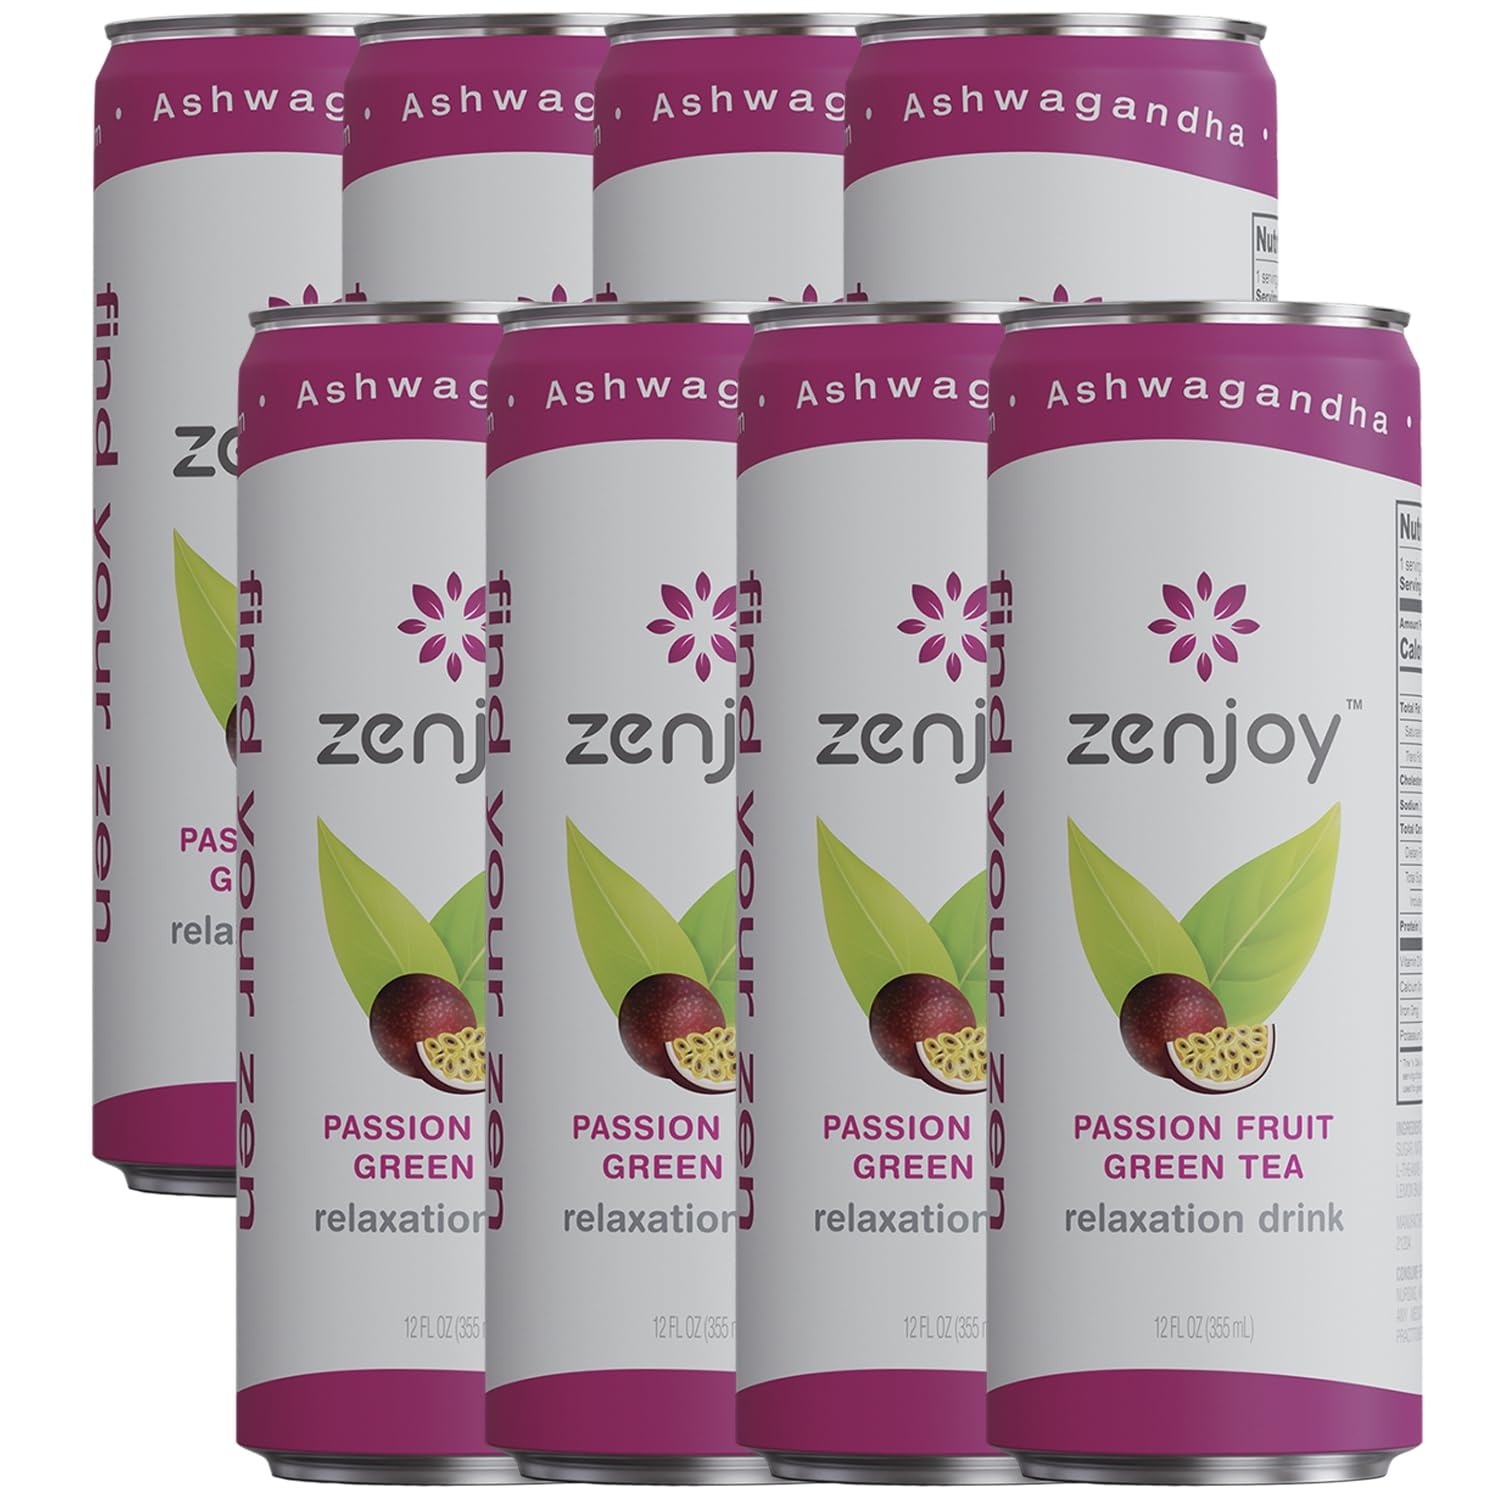
Item Name: Zenjoy Passion Fruit Green Tea Relaxation Drink 8 Pack - Calming Drink with Ashwagandha & Lemon Balm - Non-Alcoholic Beverage Infused with L-Theanine for Enhanced Focus - 12oz Cans
Bullet Point 1: Passion Fruit Green Tea: Let your stress wash away with our adaptogen-infused Pas-sion Fruit Green Tea. Dig your toes into the metaphorical sand as your daily stressors leave your body. Using our proprietary Zen Blend of adaptogens, we are sure to keep your feet planted while your mind soars
Bullet Point 2: NON - ALCOHOLIC RELAXATION DRINK: Zenjoy is Relaxation in a Can! Our unique Zen Blend of studied adaptogens includes Ashwagandha, Lemon Balm, and L - Theanine . All of our functional ingredients are carefully selected to help promote a sense of calm and relaxation.
Bullet Point 3: FOCUS & CLARITY: Zenjoy drinks can help boost concentration and productivity. L - Theanine is a clarity enhancer, which can help you de-stress as well as help regain and maintain your focus!
Bullet Point 4: DELICIOUS & CHUGGABLE: Zenjoy drinks are crafted for function, but also flavor. Or-ganic Cane Sugar, not the fake stuff, gives a timeless and delicious taste.
Bullet Point 5: DRINK ANYTIME: Stress can hit us all throughout the day. Whenever you feel that com-ing, and need a boost, crack a Zenjoy!
Bullet Point 6: Includes (8) 12oz Cans, Phone and tablet holder and tasting notes/recipes
Value: 12.0
Unit: Fl Oz

Price: 27.305